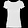
Label: T - shirt / top